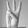
ASL letter: W